Roger Wheeler (businessman)

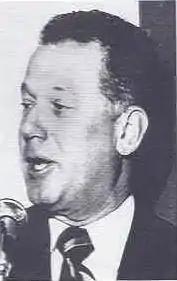

Roger Milton Wheeler Sr. (February 27, 1926 – May 27, 1981) was an American businessman from Tulsa, Oklahoma, the former chairman of Telex Corporation, and former owner of World Jai Alai. He was murdered by members of organized crime who discovered that Wheeler had uncovered their embezzlement scheme at World Jai Alai.